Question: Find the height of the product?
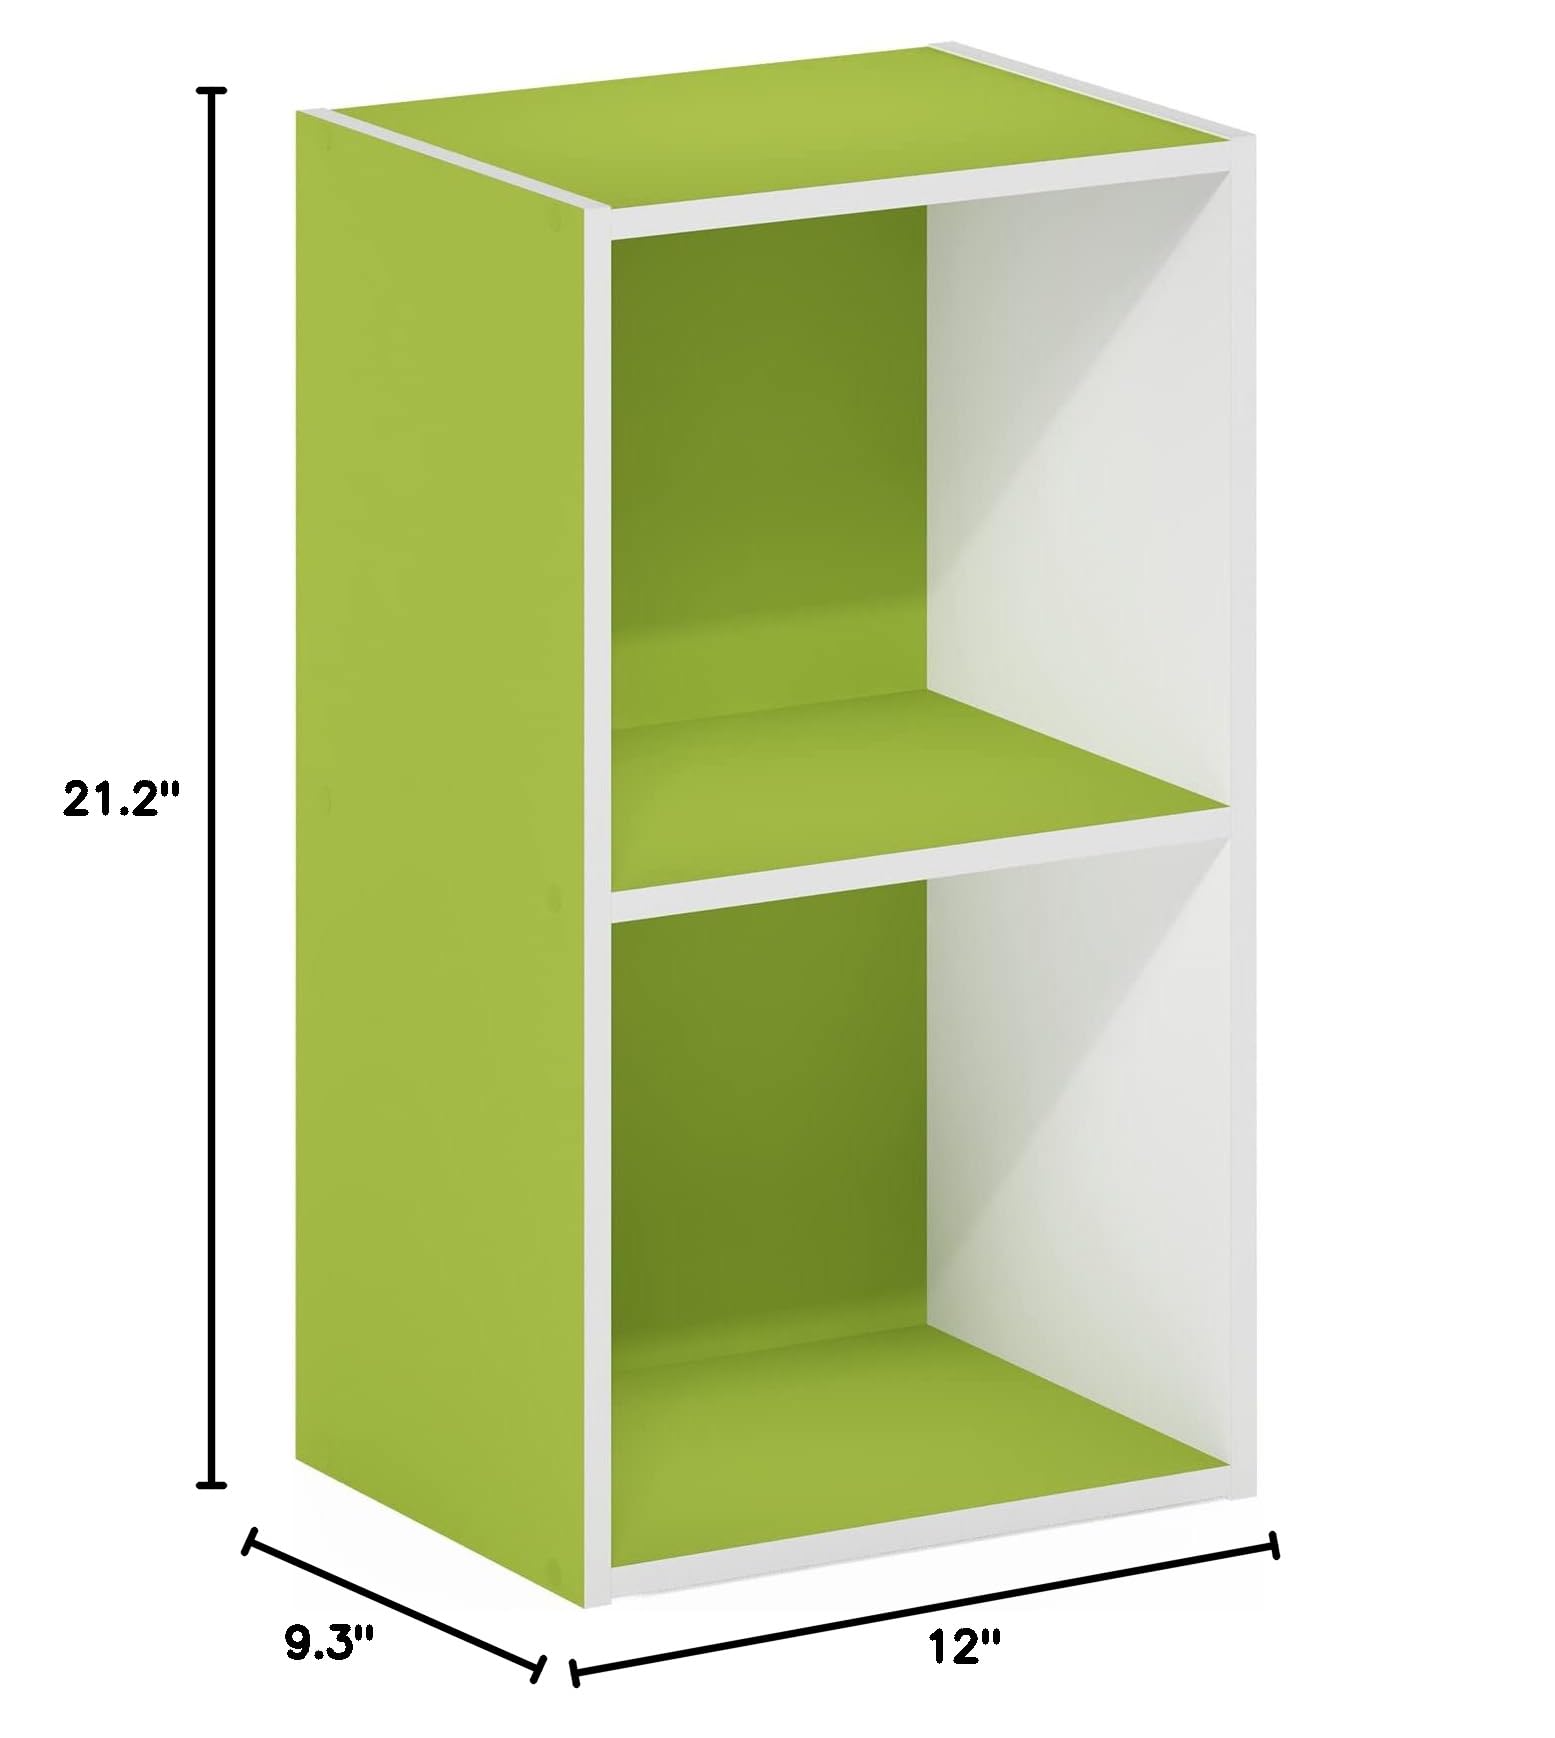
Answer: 21.2 inch